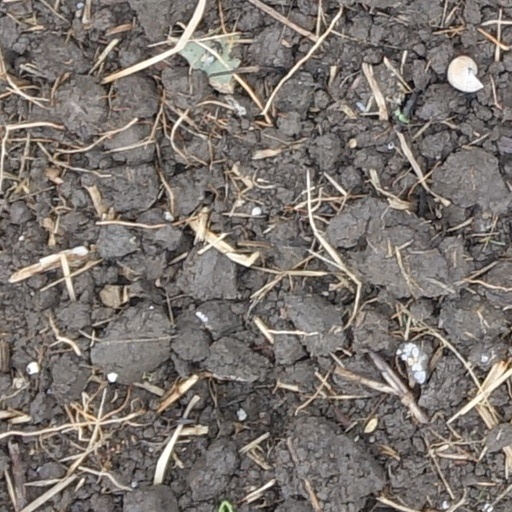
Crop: wheat